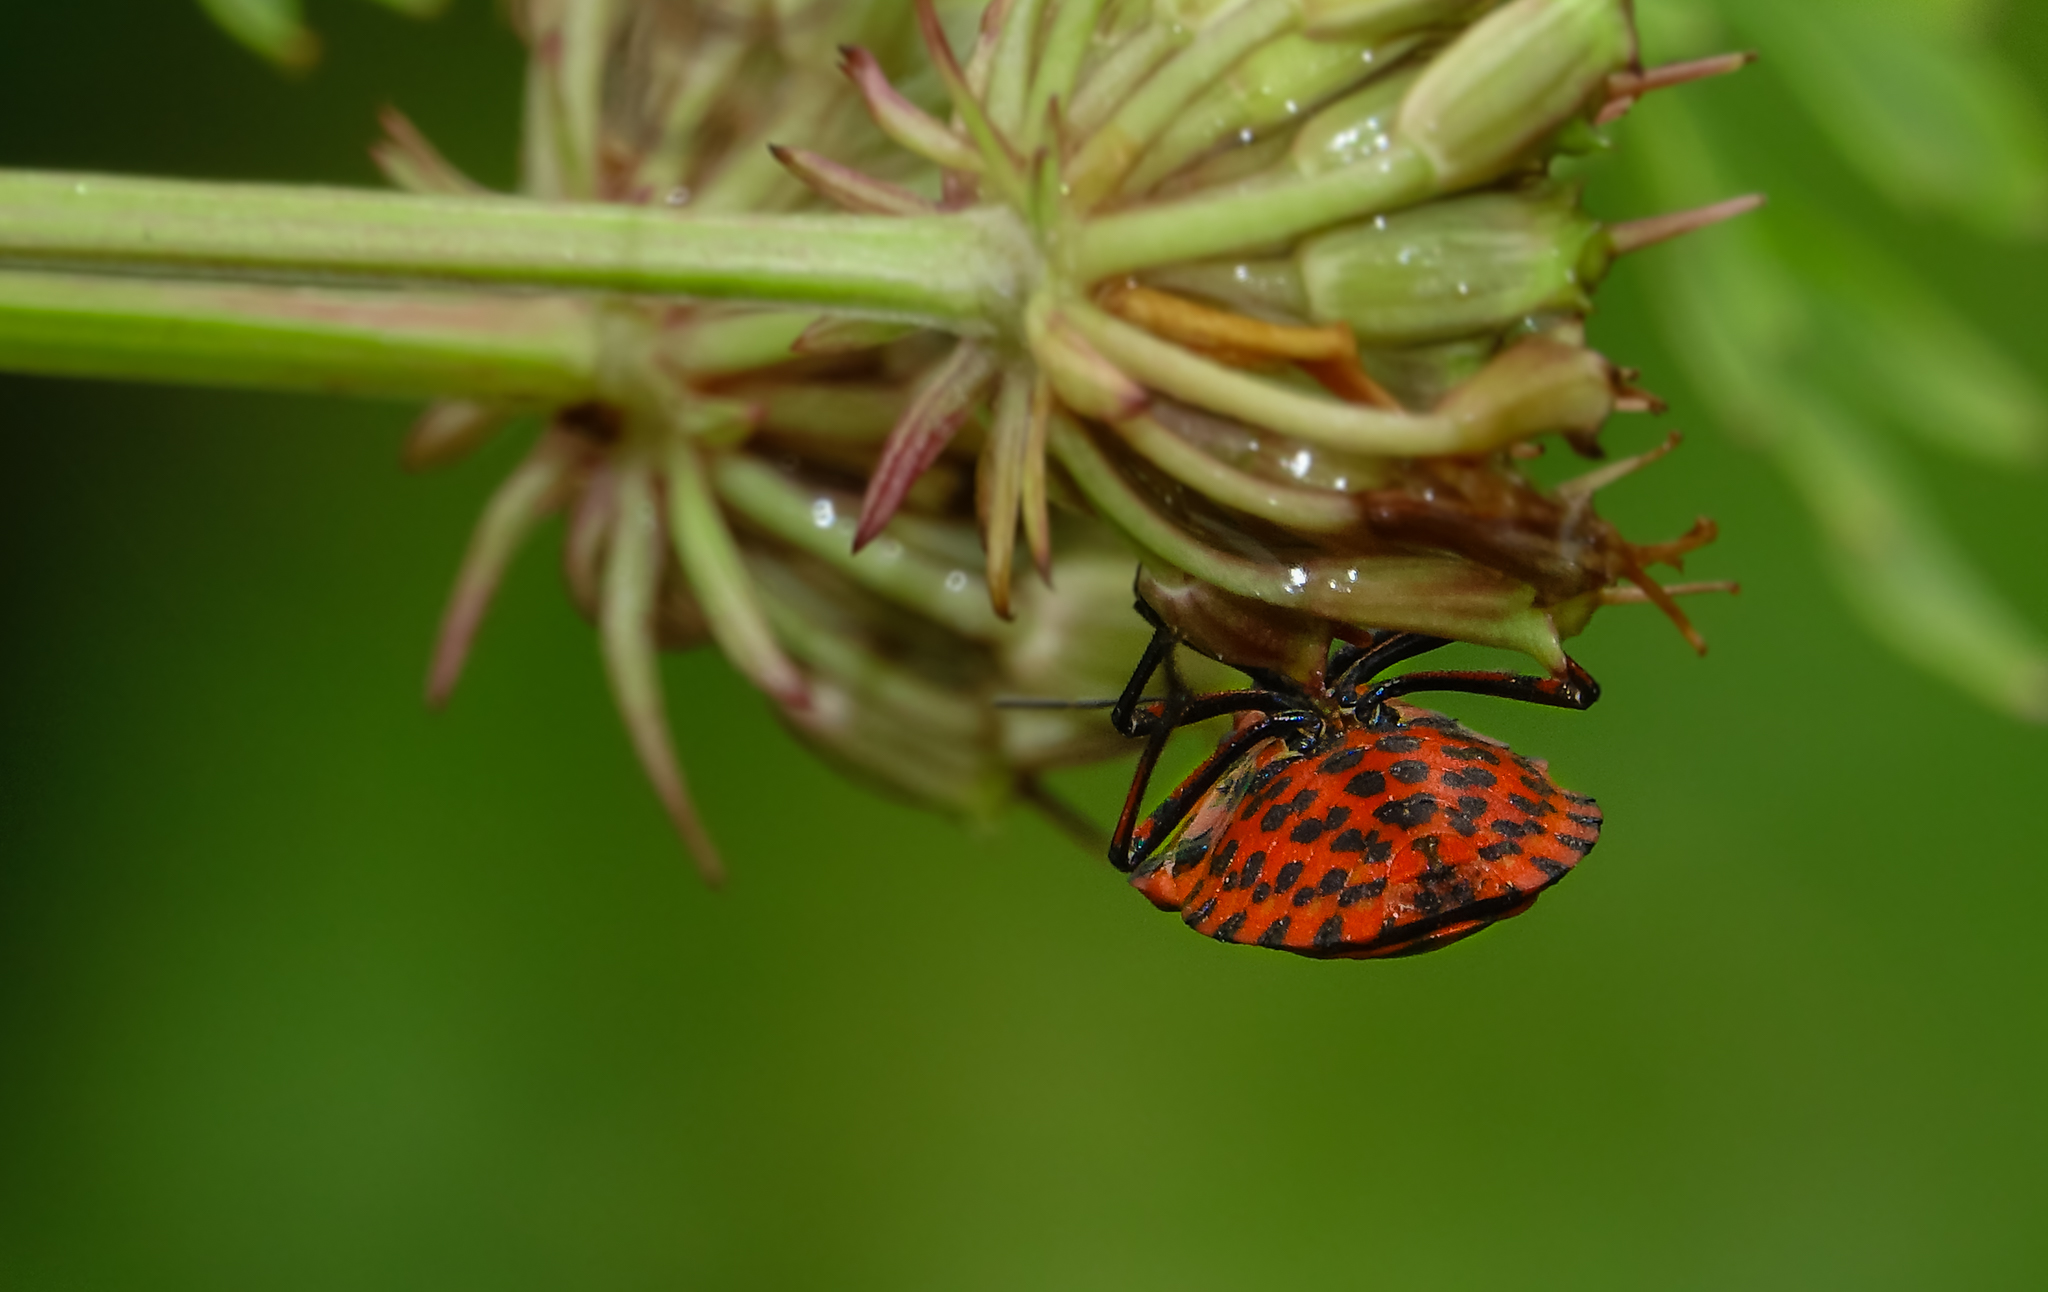
nature, plant, leaf, flower, green, insect, macro, bug, botany, flora, fauna, invertebrate, close up, animals, naturaleza, chinche, nectar, ggl1, gaby1, xovesphoto, sonydscrx10iii, sonyrx10iii, rx10iii, rx10m3, animales, macro photography, plant stem